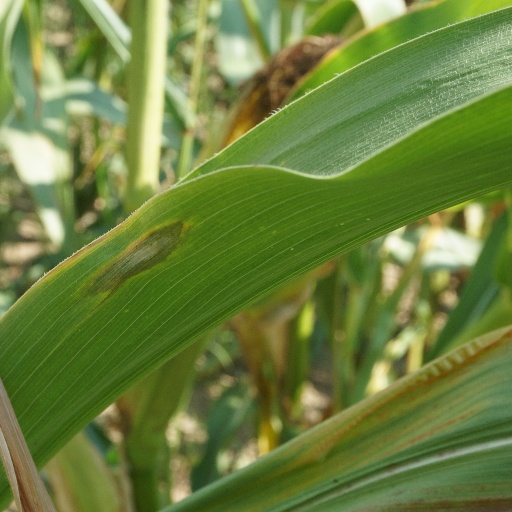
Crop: maize; corn